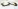
Number: 3